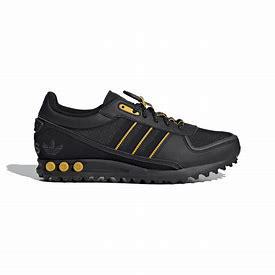
Brand: Adidas
Model: La Ii